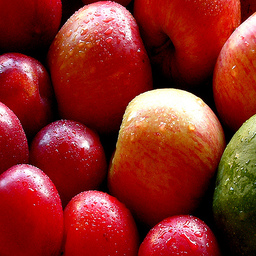
Label: Apple